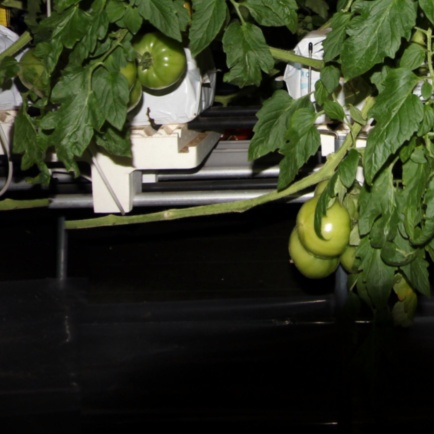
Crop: tomato